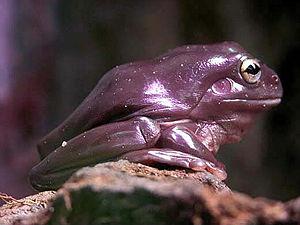
Dryopsophus caeruleus, anciennement Litoria caerulea, la Rainette de White ou encore Rainette caréuléenne, est une espèce d'amphibiens de la famille des Pelodryadidae. C'est une grenouille arboricole originaire d'Australie et de Nouvelle-Guinée, avec des populations vraisemblablement introduites comme NAC en Nouvelle-Zélande et aux États-Unis. Cet anoure est assez semblable à certaines autres espèces de la même sous-famille, en particulier la grenouille magnifique et la grenouille géante.